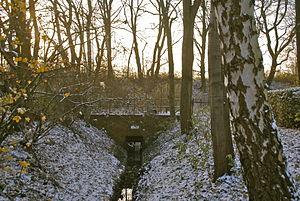
Hambourg (Stellingen), Allemagne: La source de la Düngelau